Taxonomy of Banksia integrifolia

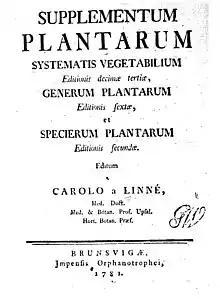
"B. integrifolia" was first described by Carolus Linnaeus the Younger in his April 1782 publication "Supplementum Plantarum".

The genus "Banksia" was eventually described by Carolus Linnaeus the Younger in his April 1782 publication "Supplementum Plantarum". Linnaeus described four "Banksia" species, distinguishing them by their leaf shape, and naming them accordingly. Thus the species with entire leaf margins was given the specific name "integrifolia", from the Latin "integer", meaning "entire", and "folium", meaning "leaf". The full name of the species is therefore ""Banksia integrifolia" L.f."